Rumbula massacre

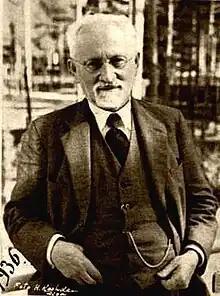
Simon Dubnow 1860–1941, Jewish writer, historian and activist, of whom a legend arose that on December 8, 1941, he counseled the Jews in the Riga ghetto:- "" ("Jews, write and record")

To fulfill Himmler's order to clear out the Ghetto, Jeckeln would need to kill 12,000 people per day. At that time of year, there were only about eight hours of day and twilight, so, the last column of victims would have to leave the Riga ghetto no later than 12:00 noon. Guards would be posted on both sides along the entire 10 kilometer column route. The whole process required about 1,700 personnel to carry it out.